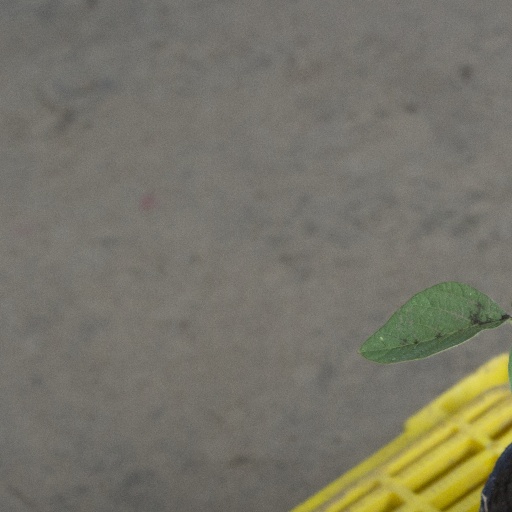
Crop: soybean